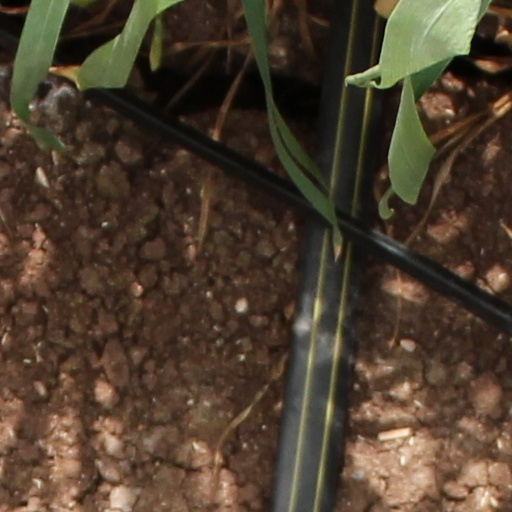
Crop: wheat